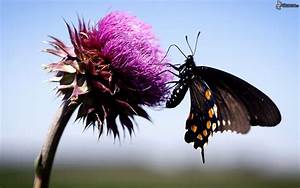
Label: butterfly